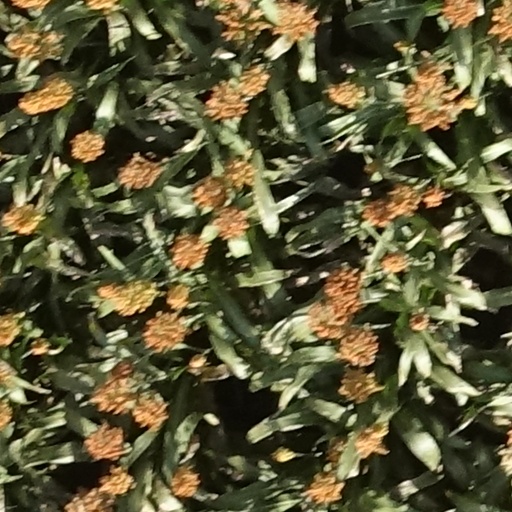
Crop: sorghum